Lichterfelde (Berlin)

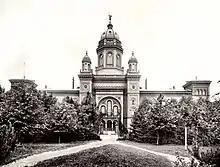

Lichterfelde was chosen as the seat of the Prussian Main Military academy, the , in 1882, and the district became the home to many famous families from the German nobility due to their connections with the Prussian Army. The world's first commercially successful electrified tram line, the Gross-Lichterfelde tramway, opened between the railway station and the in 1881.